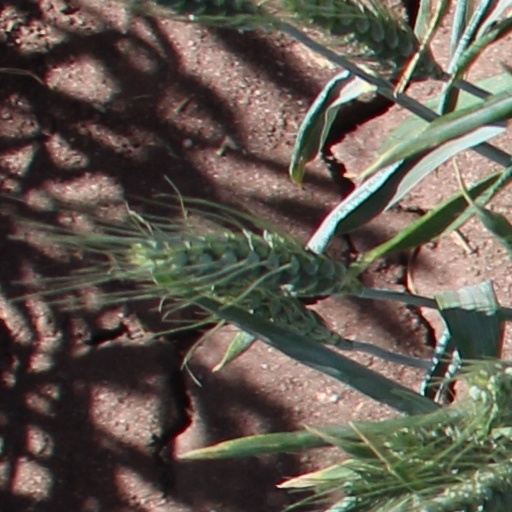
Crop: wheat